Deutschland Cup

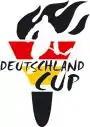
Deutschland Cup logo

The Deutschland Cup is an in-season international ice hockey tournament hosted by the German Ice Hockey Federation which has been contested in most years since 1987.